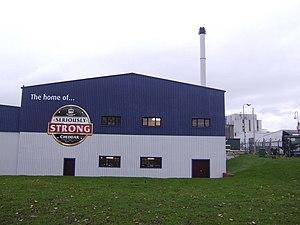
Lactalis est une multinationale française de l'industrie agroalimentaire, présent principalement dans le secteur des produits laitiers. Il s'agit du premier groupe transformateur fromager mondial, et en 2018 du deuxième groupe agroalimentaire français et 16ᵉ groupe agroalimentaire mondial, toutes catégories confondues.